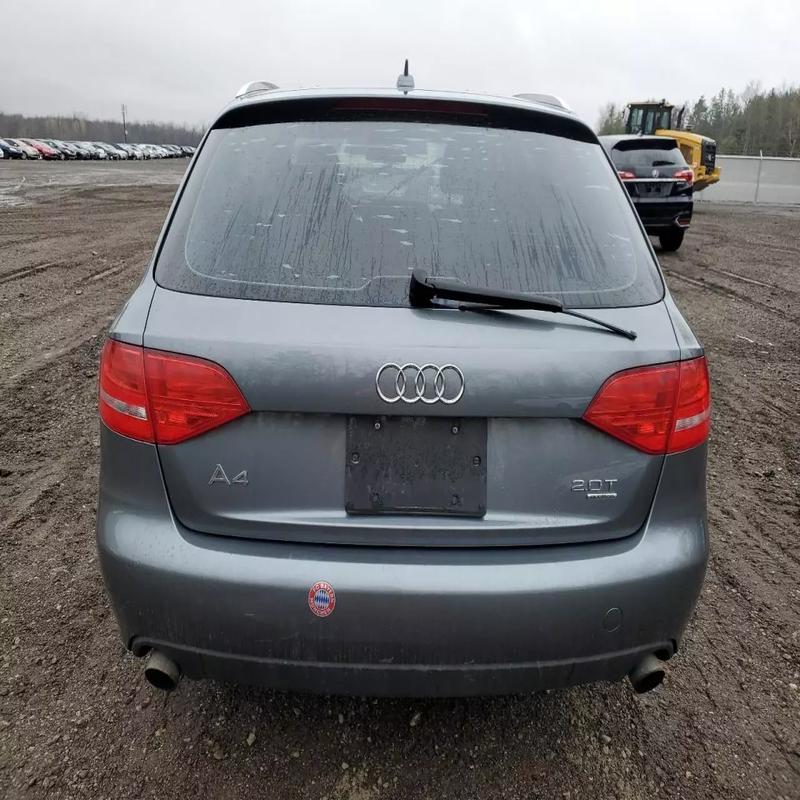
Aucun dommage détecté.
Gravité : aucun